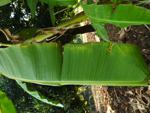
Label: xamthomonas